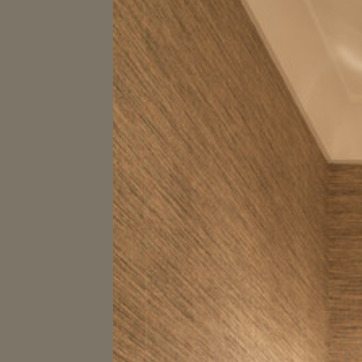
Material: wallpaper